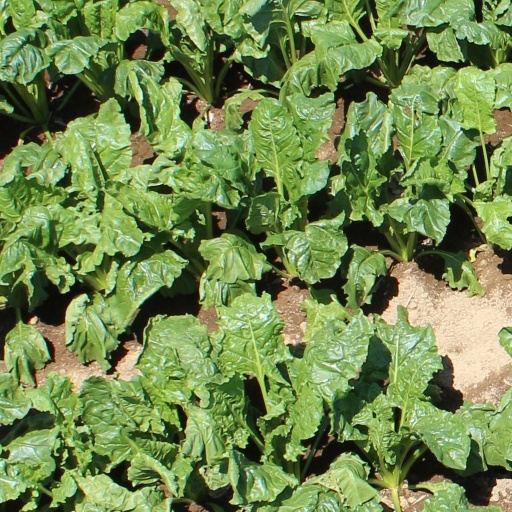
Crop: sugar beet